Finney Hotel

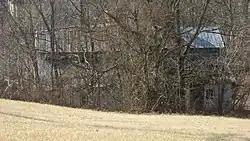

The Finney Hotel, in Woodbury, Kentucky, is a historic I-house building built in 1890. It was listed on the National Register of Historic Places (NRHP) in 1995.